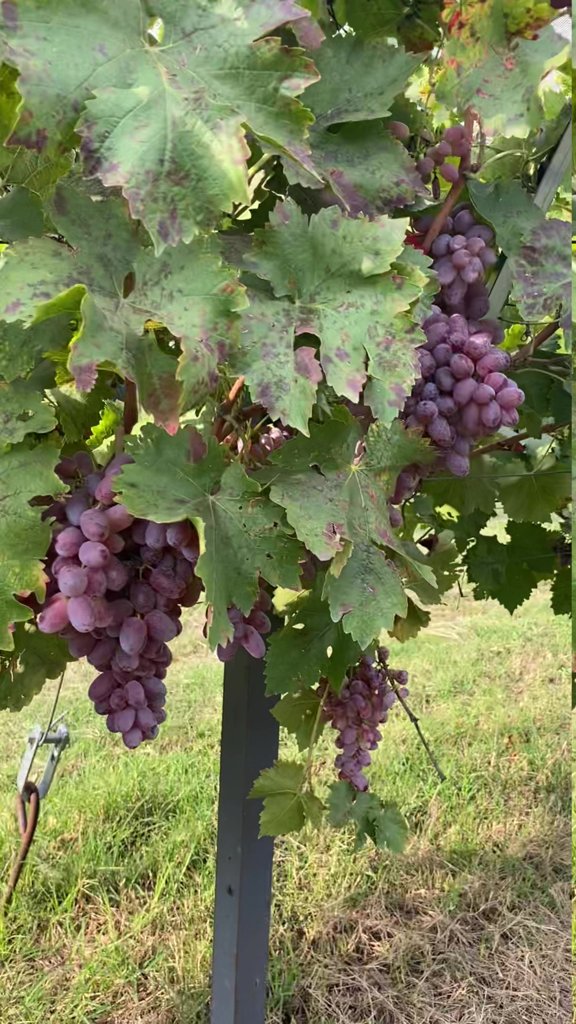
Berries visible: 139
Grape clusters: 6